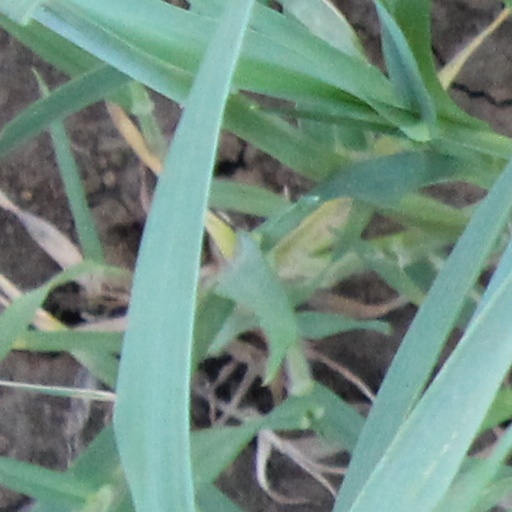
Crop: wheat